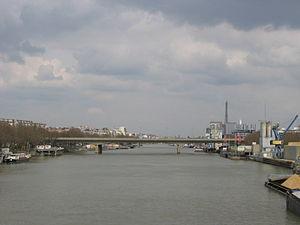
Le boulevard périphérique de Paris, appelé localement Boulevard périphérique, est une voie circulaire, d'une longueur de 35,04 km, qui fait le tour de la ville de Paris. Son nom est souvent abrégé en « le Périphérique » et même « le Périph' » par les utilisateurs réguliers ; il est indiqué par le sigle « BP » sur les panneaux de signalisation.